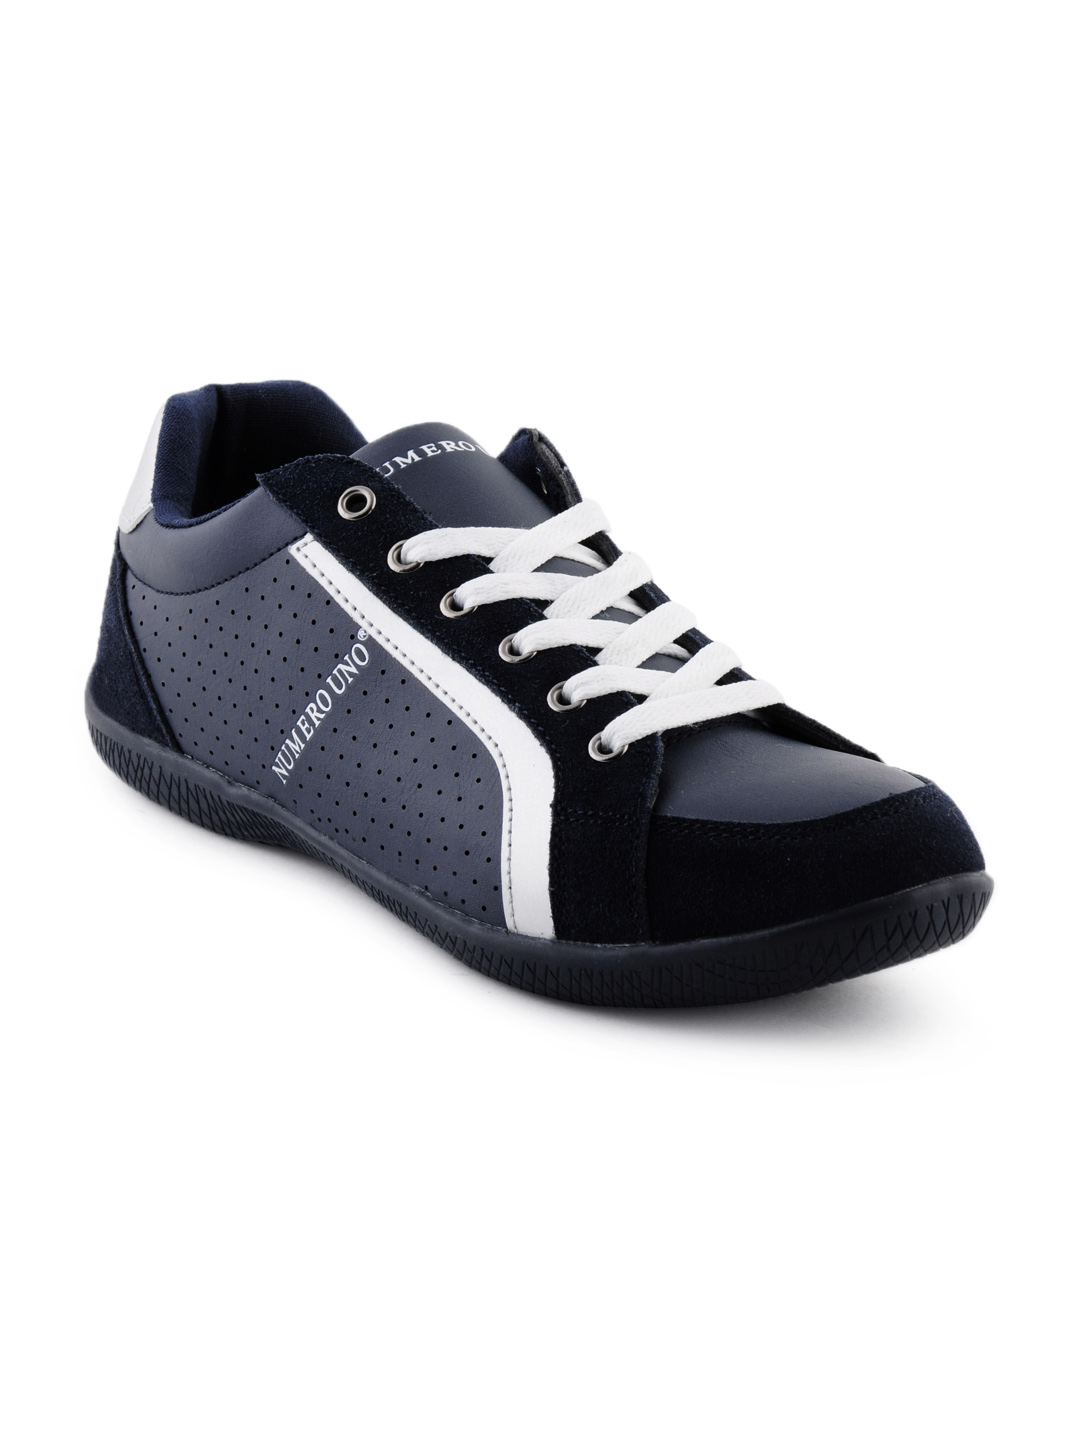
Numero Uno Men Navy Blue Shoes
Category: Footwear / Shoes / Casual Shoes
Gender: Men
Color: Navy Blue
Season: Fall 2012
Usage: Casual